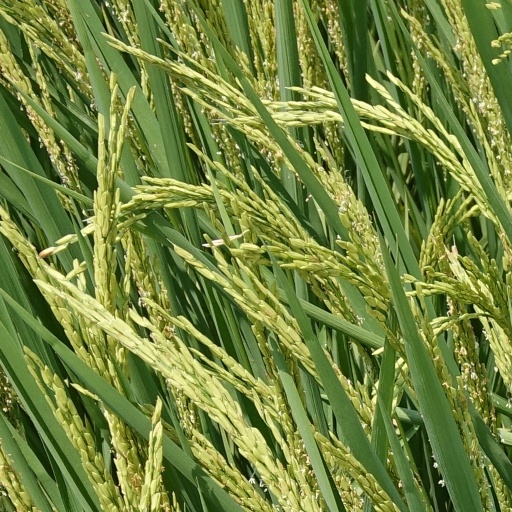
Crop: rice